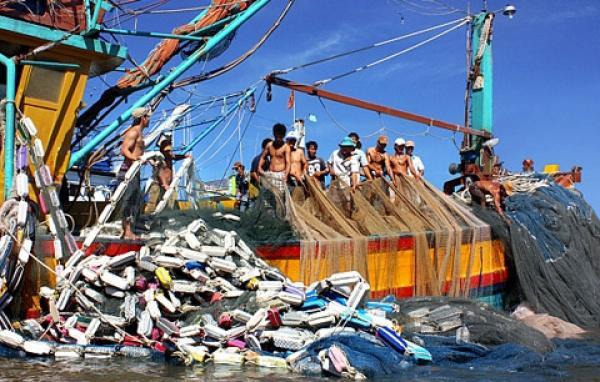
có nhiều người đàn ông đang giăng lưới chuẩn bị đánh cá